Sunglasses

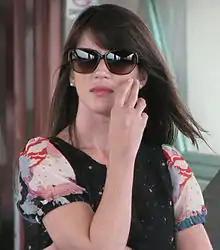
Oversized sunglasses à la Jackie O

Aviator sunglasses feature oversize teardrop-shaped lenses and a thin metal frame with double or triple bridges.